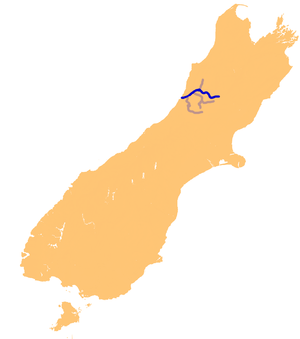
Le fleuve Grey est un cours d'eau localisé au nord-ouest de l’Île du Sud de la Nouvelle-Zélande dans les deux régions de Tasman et la West Coast.